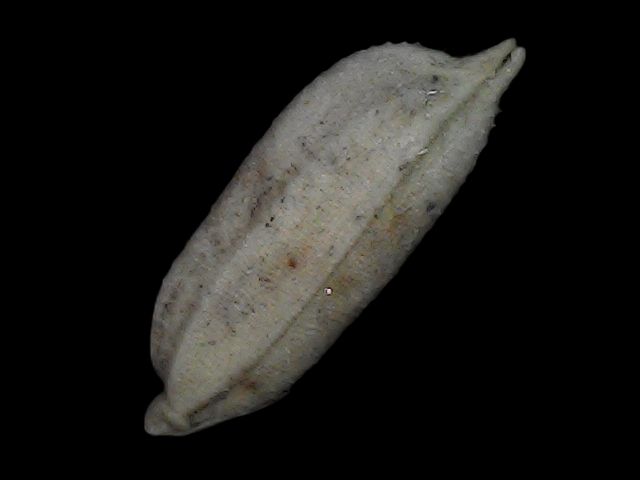
Rice variety: Bd79